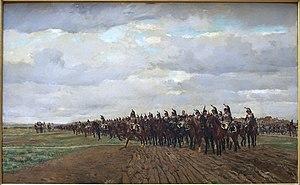
Étienne Marie Antoine Champion de Nansouty, né le 30 mai 1768 à Bordeaux dans l'actuel département de la Gironde et mort le 12 février 1815 à Paris, fut un général français de la Révolution et de l’Empire. Après avoir brillamment servi dans la cavalerie au cours des guerres révolutionnaires, il fut élevé au grade de général de division en 1803 et occupa par la suite des commandements importants lors des guerres napoléoniennes.